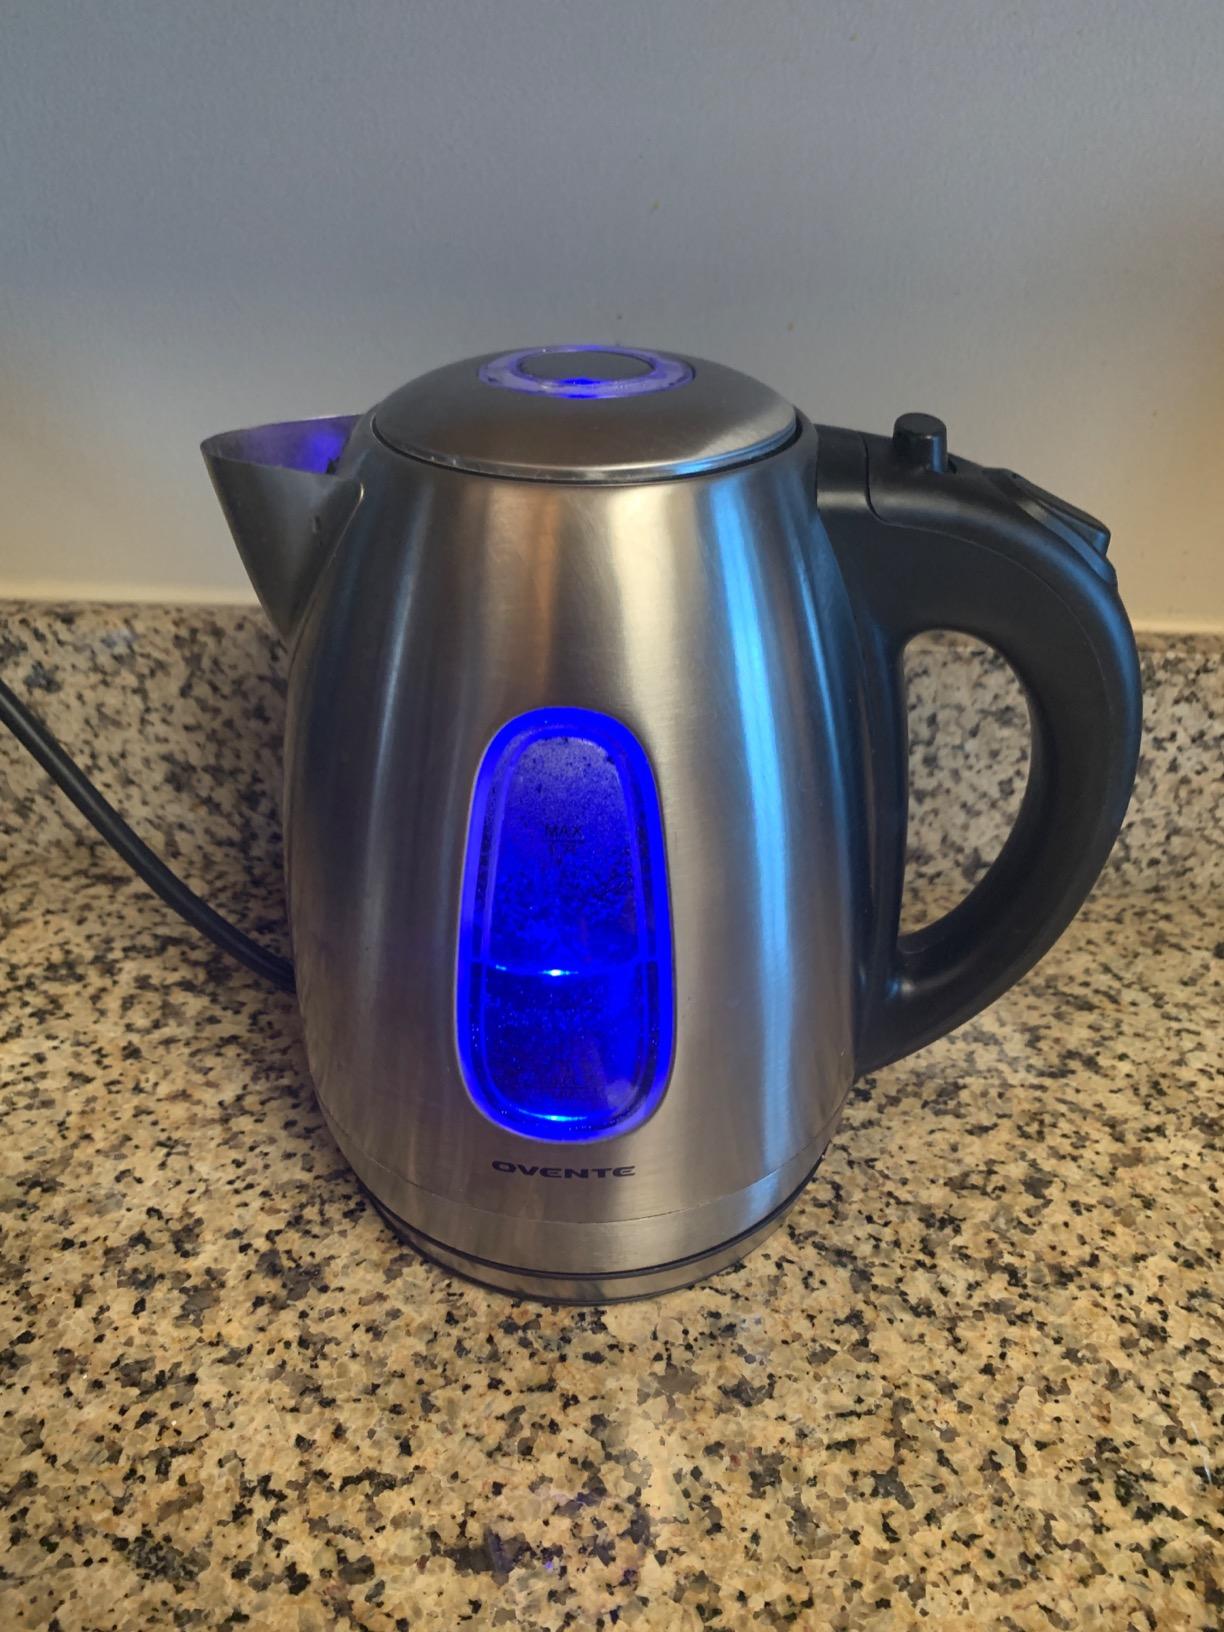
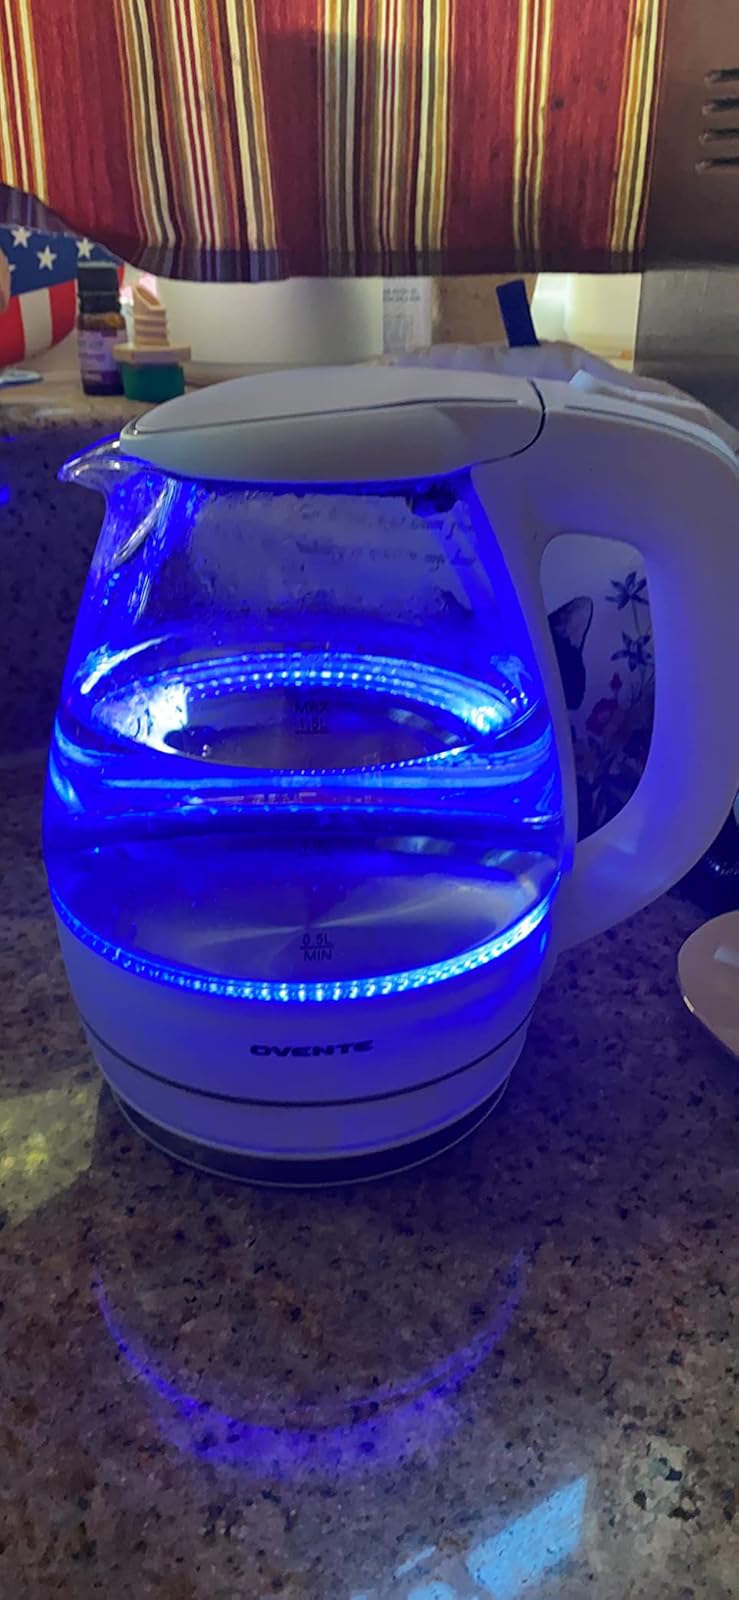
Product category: items_kettle
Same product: no